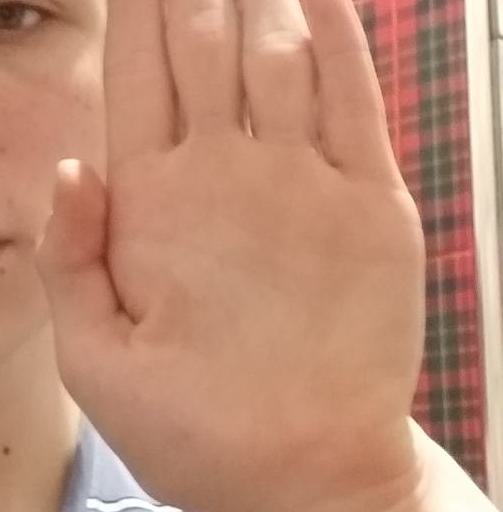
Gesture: stop